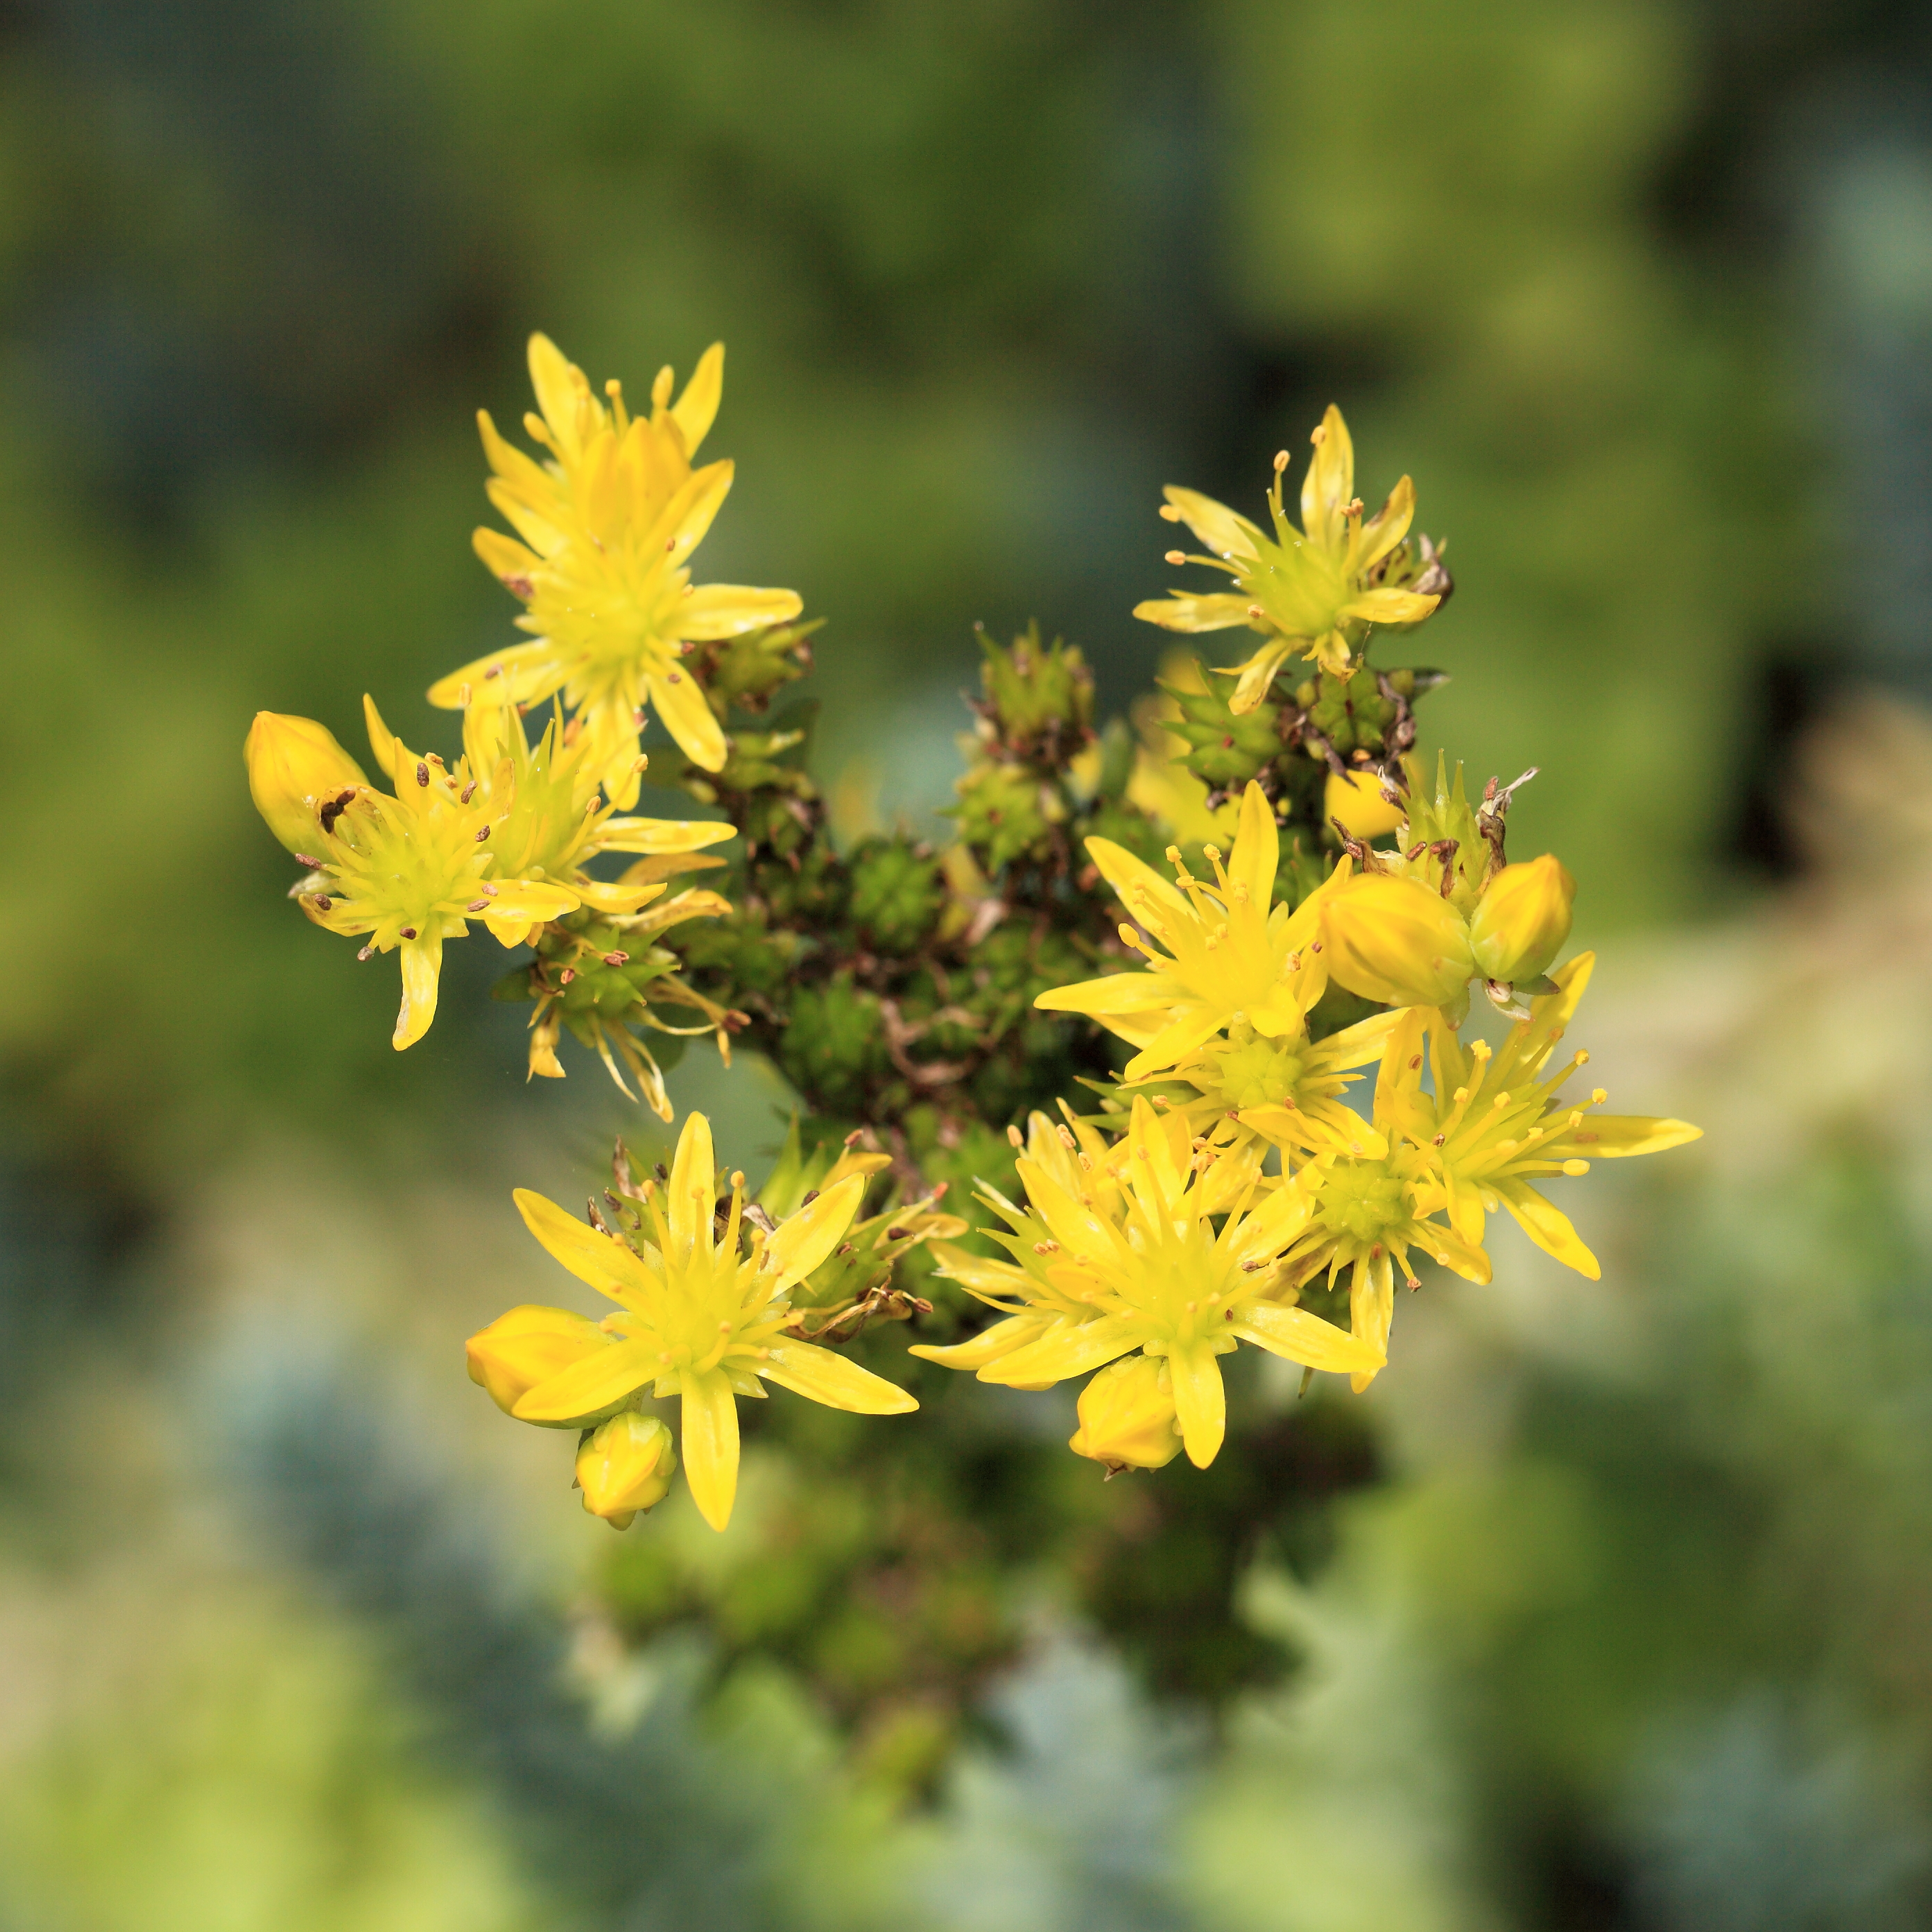
tree, blossom, plant, flower, high, produce, evergreen, yellow, flora, wildflower, cool image, shrub, rue, 5d, hires, markii, hi, res, resolution, saitama, kawaguchi, hypericum, macro photography, flowering plant, subshrub, hypericaceae, woody plant, land plant